Steagles

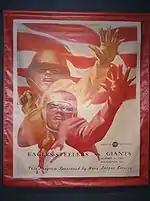
Pittsburgh-Philadelphia "Steagles" vs. New York Giants at Shibe Park October 9, 1943

Philadelphia's Greasy Neale and Pittsburgh's Walt Kiesling would be co-head coaches because each coach refused to be demoted. This led to several problems: the first being that the two men hated each other. Secondly, Kiesling's own players did not like him; so asking the Eagles players to like him was too much to ask. However, Neale took advantage when Kiesling was delayed en route to camp which was held at St. Joseph's College in Philadelphia. By the time Keisling arrived, Neale already had the offense learning the T-formation, which was all the rage in those days because of its success in college football that was used by Frank Leahy at Notre Dame and by Red Blaik at Army. This conflict led to Neale serving as the team's offensive coordinator; while Kiesling served as the defensive coordinator. They would then split head coaching duties. According to defensive back Ernie Steele, the situation between the two coaches got so bad that Kiesling and Neale walked off the field after a heated argument during practice before a game. They returned for the game; but the players were nonetheless stunned. However, after the Steagles' in 1943 and Card-Pitt in 1944, Pittsburgh reverted to using the single-wing formation through 1952, becoming the last NFL team to ever use it as its primary offensive set.